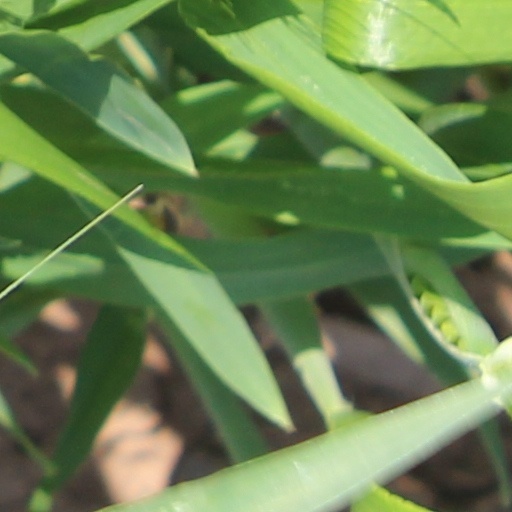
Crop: wheat